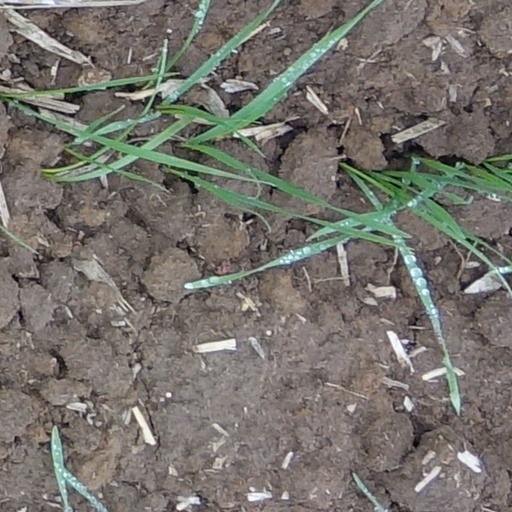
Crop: wheat